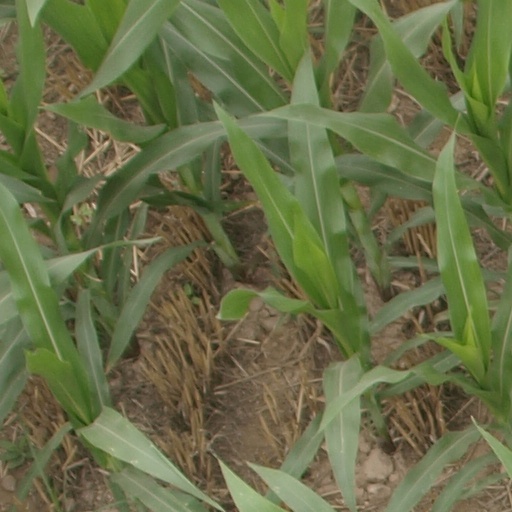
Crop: maize; corn